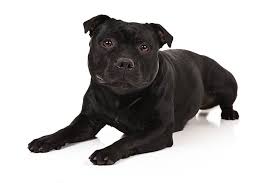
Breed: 203-n000015-Staffordshire_bullterrier